Bel and the Dragon

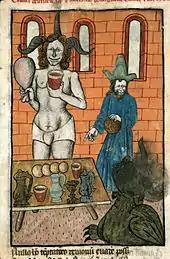
Daniel, Bel and the Dragon (France, 15th century)

The chapter contains a single story which may previously have represented three separate narratives, which place Daniel at the court of Cyrus, king of the Persians: "When King Astyages was laid to rest with his ancestors, Cyrus the Persian succeeded to his kingdom." There Daniel "was a companion of the king, and was the most honored of all his Friends". However, while Theodotion's Greek apparently dates the story to the time of Astyages, the Old Greek versions of the story do not specify this. As such, the real identity of the king is up for debate. Some Bibles, such as the Douay-Rheims, use the more traditional identification of this king as being Evil-Merodach, or Amel-Marduk. This identification is supported by the Scriptural Research Institute in their book "Septuagint: Daniel", where they cited similarities between Amel-Marduk's reign and the account, namely that Amel-Marduk was the only king of Babylon to have seen religious riots during his reign.